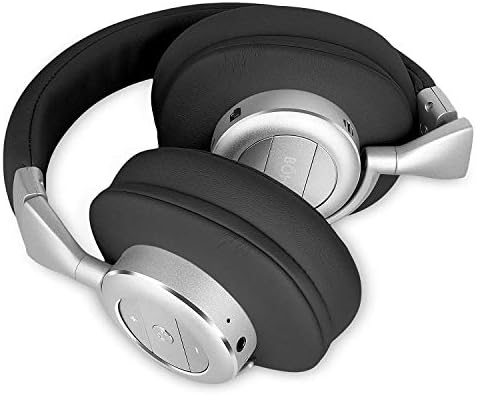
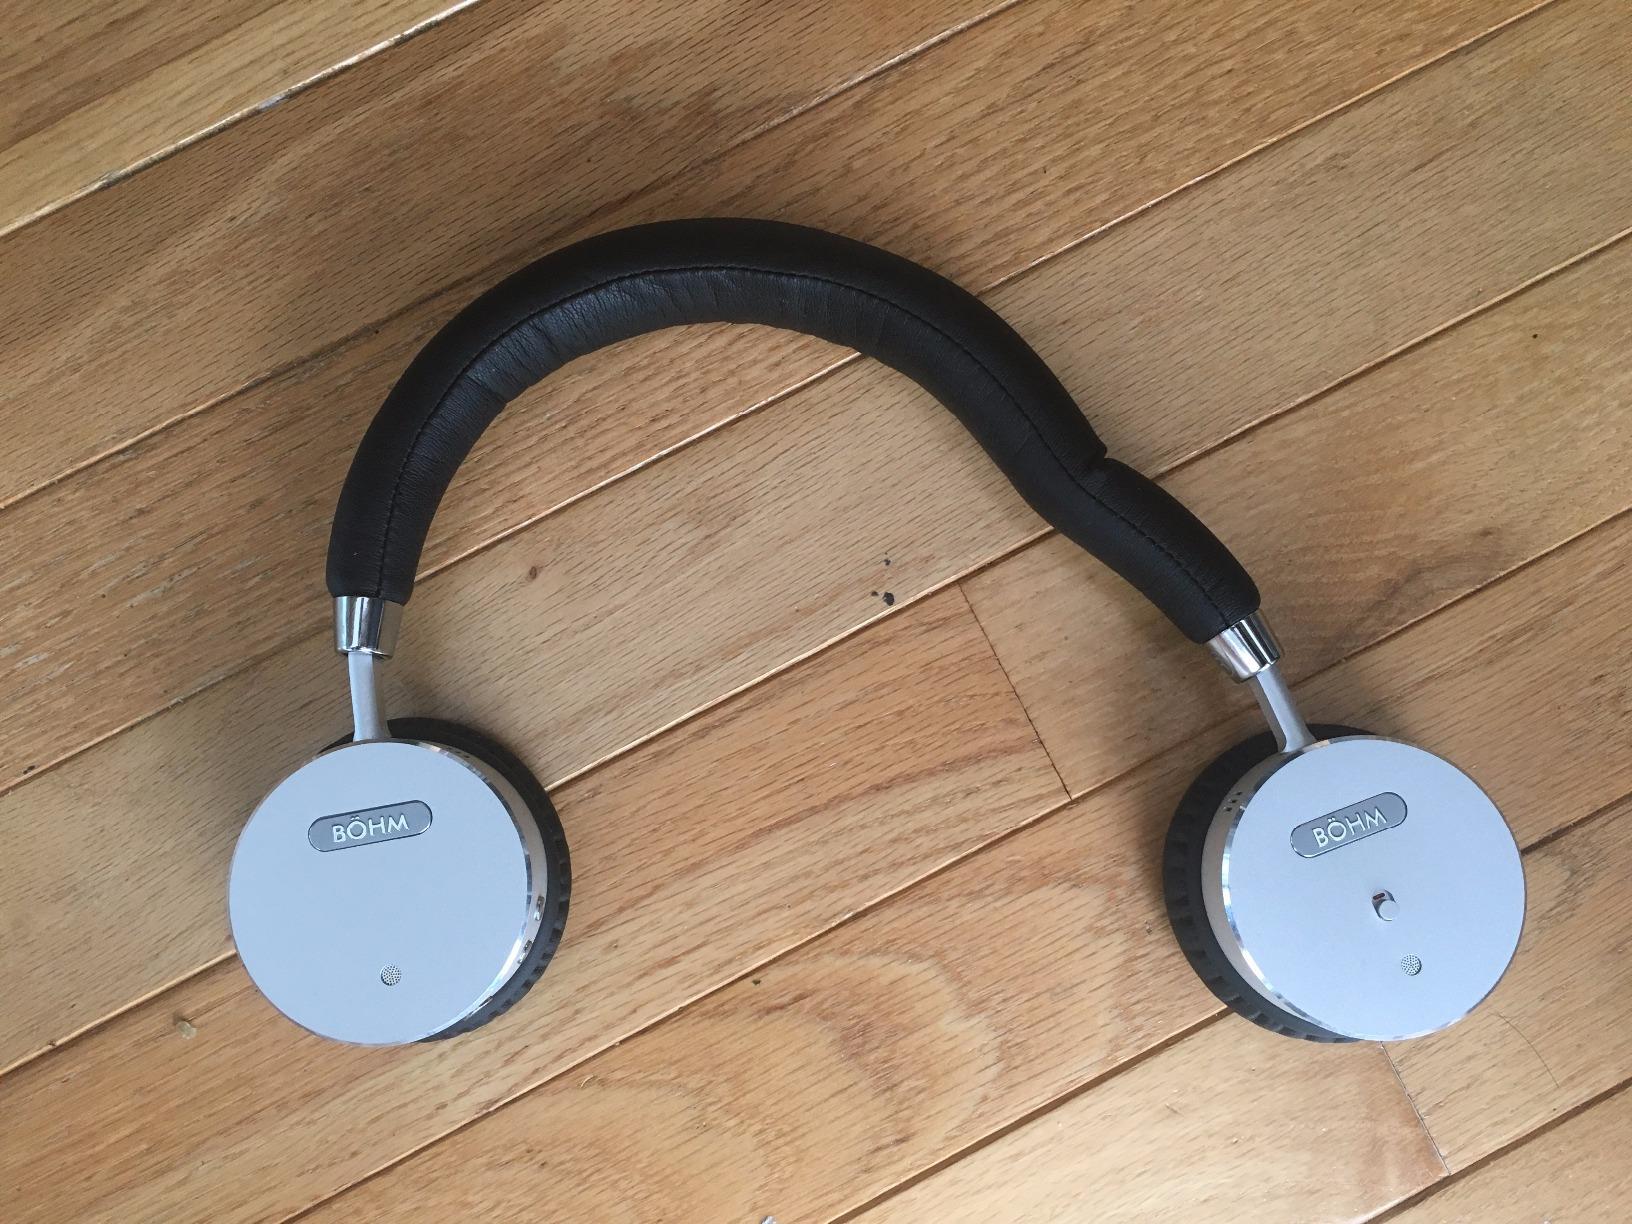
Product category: headphones
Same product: no